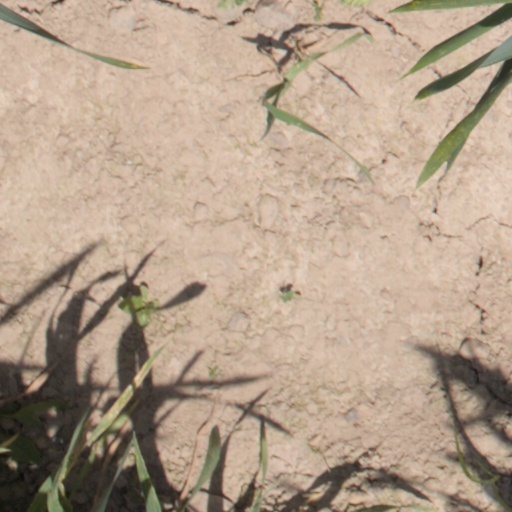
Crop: wheat